Torfinnstindene

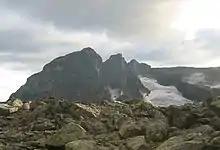
The three Torfinnstindene summits seen from Kalvehøgde.

It is situated on the northern shore of lake Bygdin on the western side of the Svartdalen Valley and is the southernmost and most prominent summit on a rather long ridge containing twelve more 2000 m peaks. Torfinnstindene has three main summits: Øystre Torfinnstind, Midtre Torfinnstind, and Vestre Torfinnstind (Eastern, Middle and Western). The name probably derives from the Norwegian male name Torfinn, but some sources claim that the name derives from the local name of a type of grass and has during the last 100 years been transformed into Torfinn, which is close to the name of the grass, Turfing. The name is also found in the valley due west of the summits, the small glacier covering parts of the extremely steep north wall, the sharp ridge pointing northwards from the Western summit and the tourist lodge situated on lake Bygdin south of the mountain.